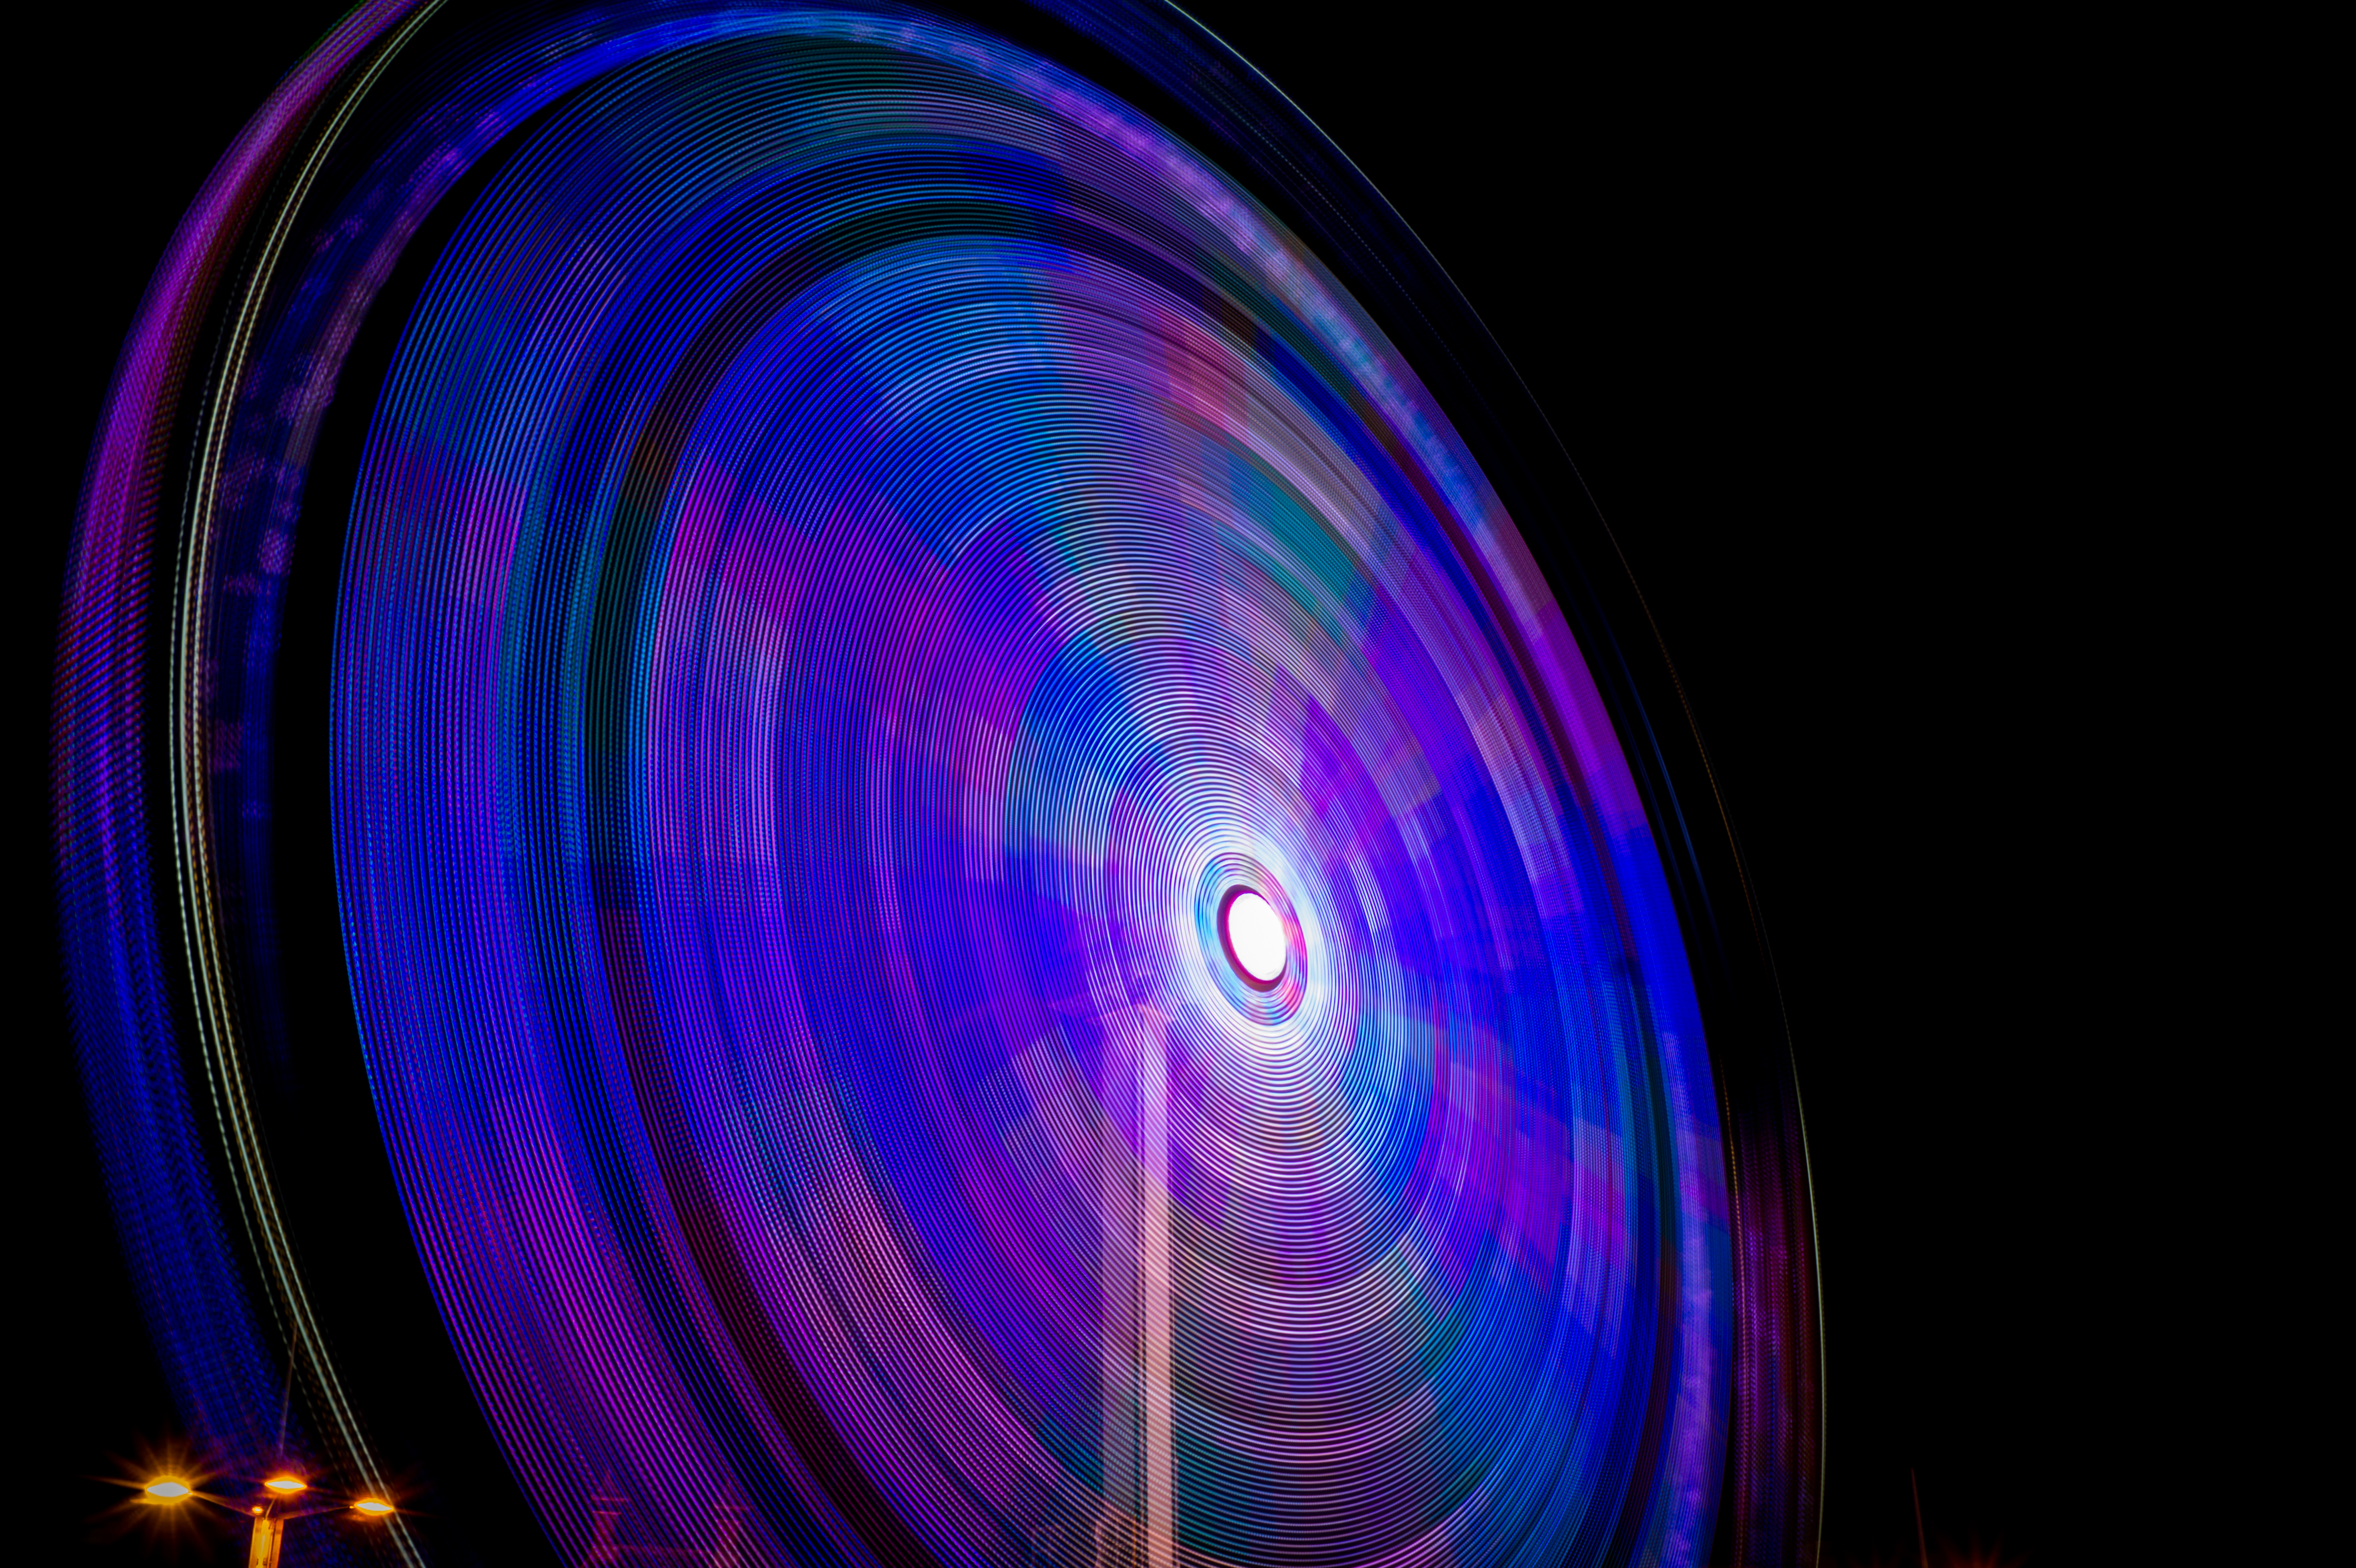
light, motion, ferris wheel, amusement park, color, space, blue, attraction, lighting, big wheel, long exposure, circle, symmetry, sphere, funfair, shape, vortex, atmosphere of earth, computer wallpaper, psychedelic art, fractal art